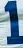
Number: 1